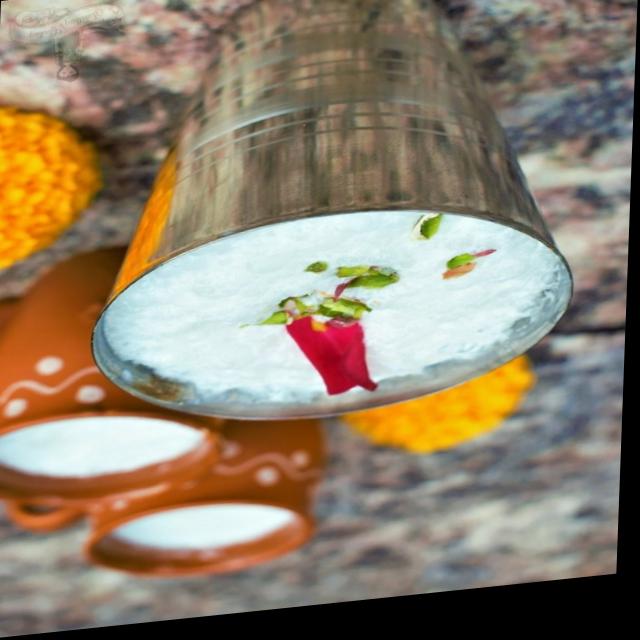
Dish: lassi